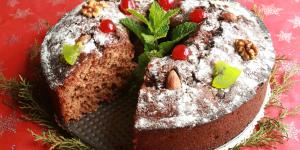
torta negra venezolana facil